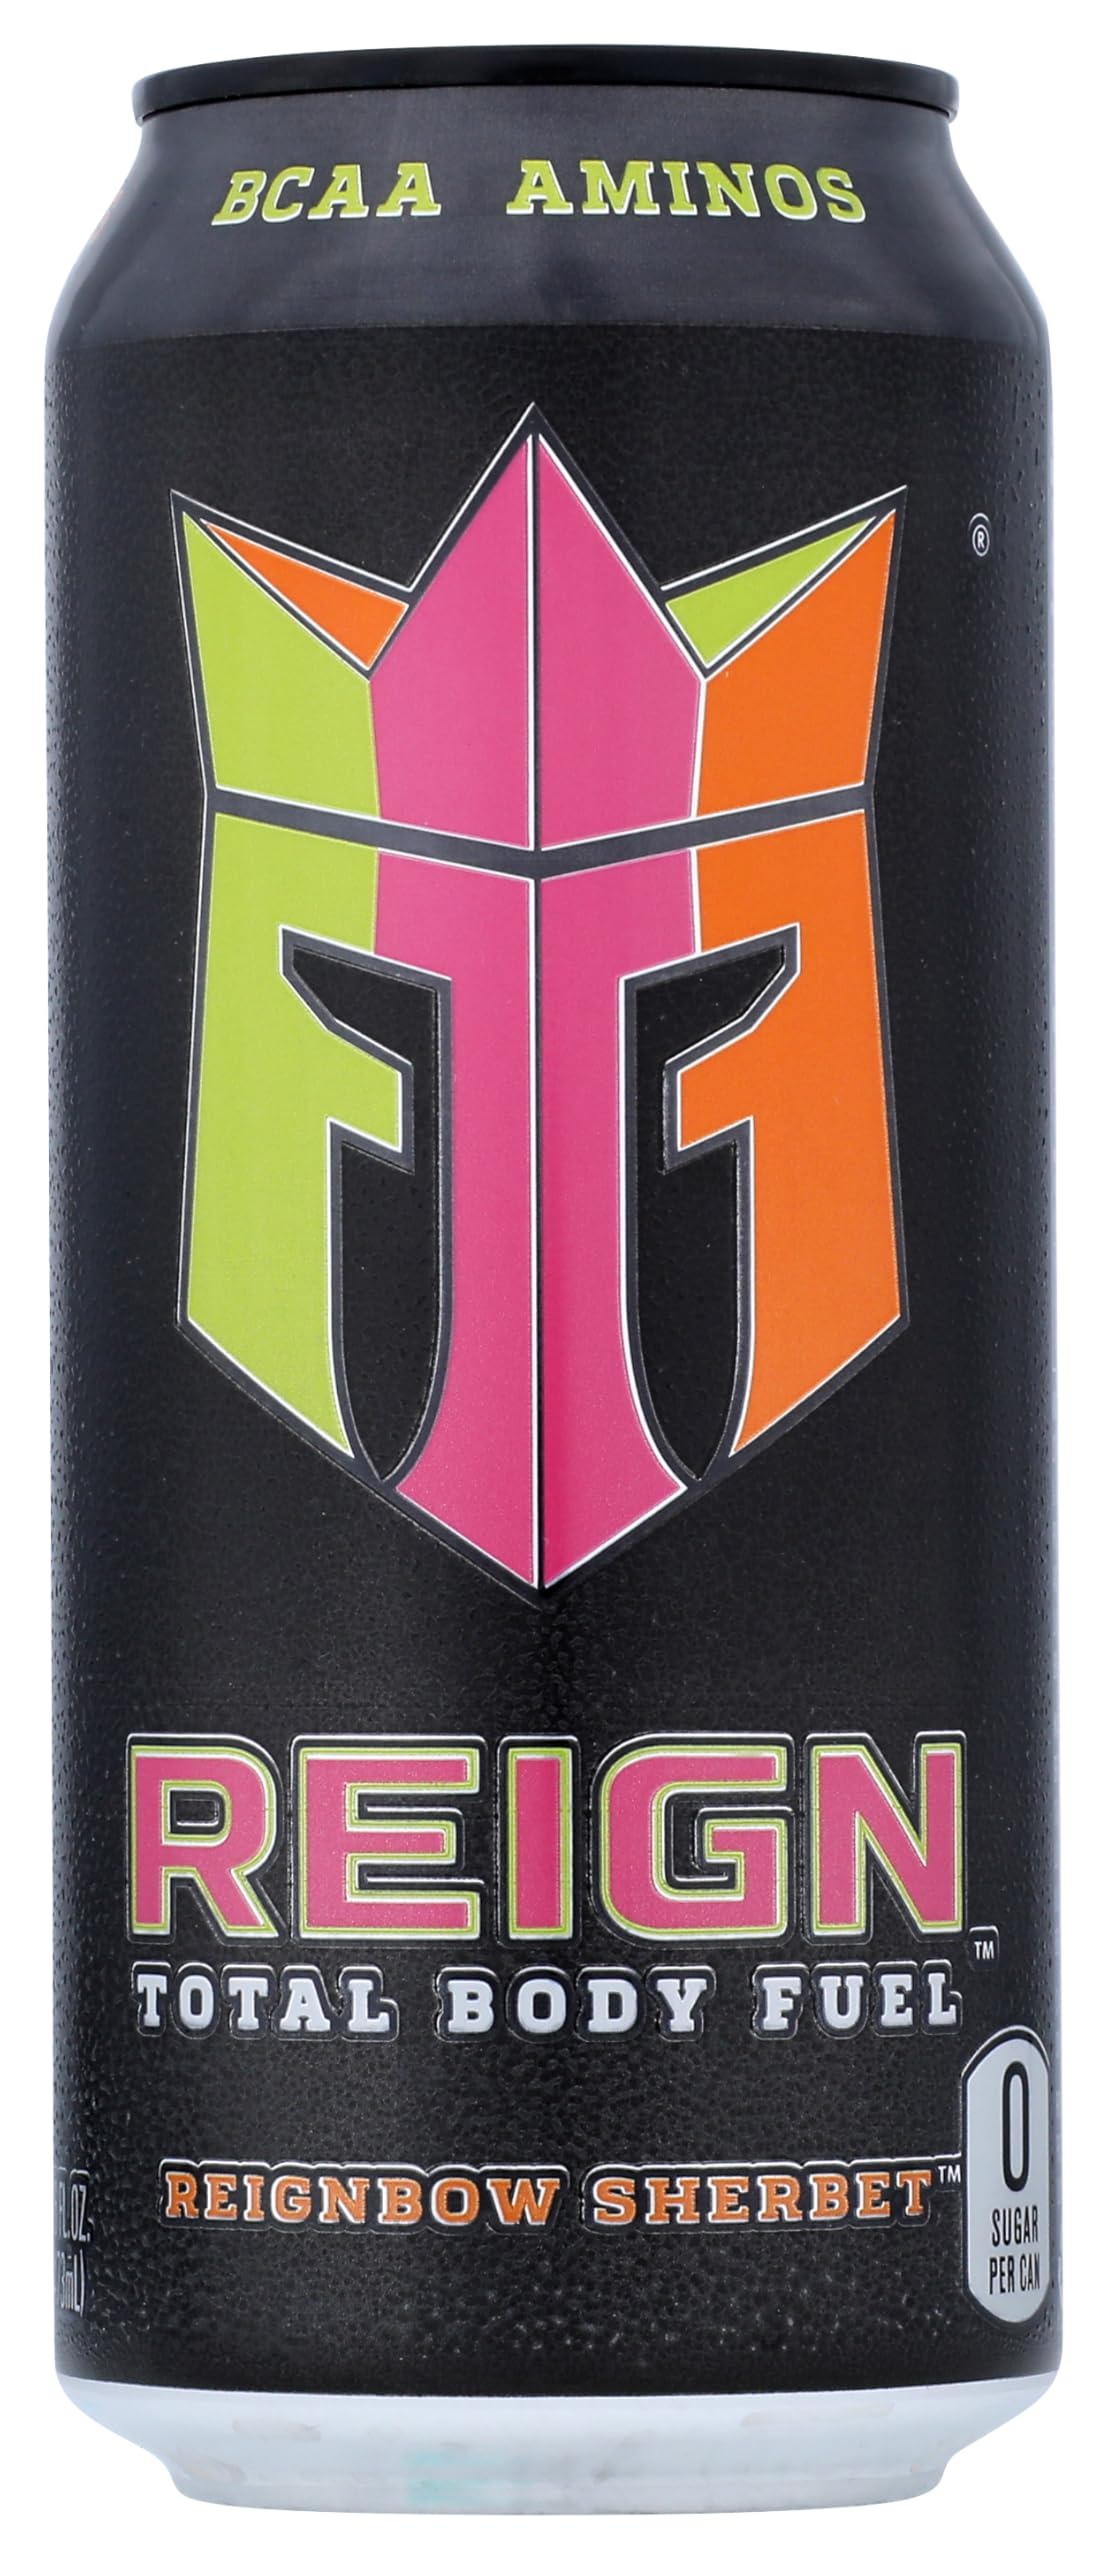
Item Name: REIGN Total Body Fuel, Reignbow Sherbet Drink, 16 Fl Oz, Black
Bullet Point 1: REIGN Total Body Fuel, Reignbow Sherbet Drink, 16 Fl Oz
Bullet Point 2: Country of origin: US
Bullet Point 3: Color: Black
Bullet Point 4: Brand: Reign
Value: 16.0
Unit: Fl Oz

Price: 3.14